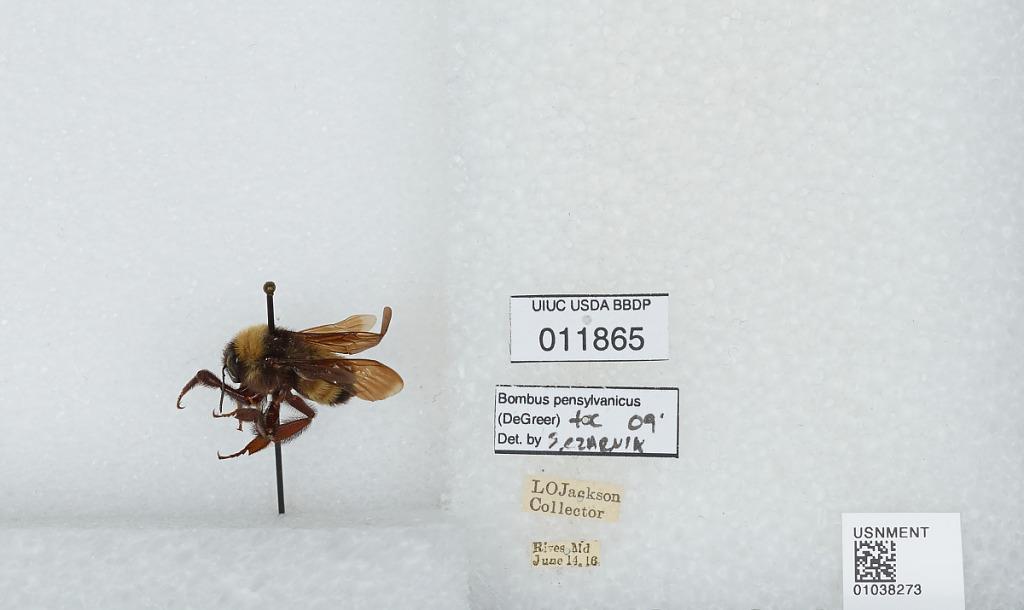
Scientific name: Bombus (Fervidobombus) pensylvanicus pensylvanicus (De Geer)
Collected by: L. Jackson
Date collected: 1916-6-14
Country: United States
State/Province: Maryland
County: Anne Arundel
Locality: Riva
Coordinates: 38.9519, -76.5822